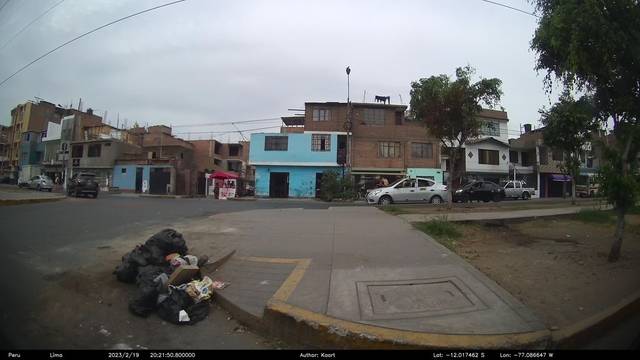
Region: Peru
Coordinates: -12.017, -77.087